Philipp Holzmann

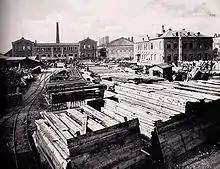
Philipp Holzmann warehouse in Frankfurt am Main in 1875

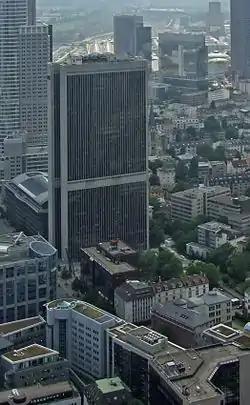
The Frankfurter Büro Center which was built by Philipp Holzmann

The company was founded in 1849 by Johann Philipp Holzmann (1805-1870) at Sprendlingen in present-day Dreieich near Frankfurt am Main as Philipp Holzmann & Cie. Initially, the former sawmill company was concentrating on the supply of ties for railway construction, but then began to expand into building construction and civil engineering. In 1856, the headquarters moved to Frankfurt where in the late 19th century the company experienced rapid growth.